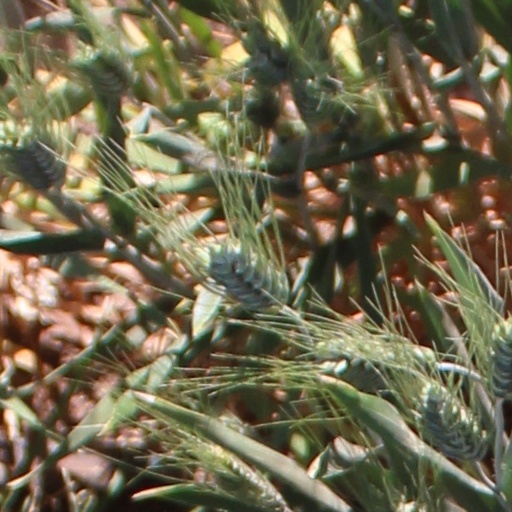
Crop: wheat